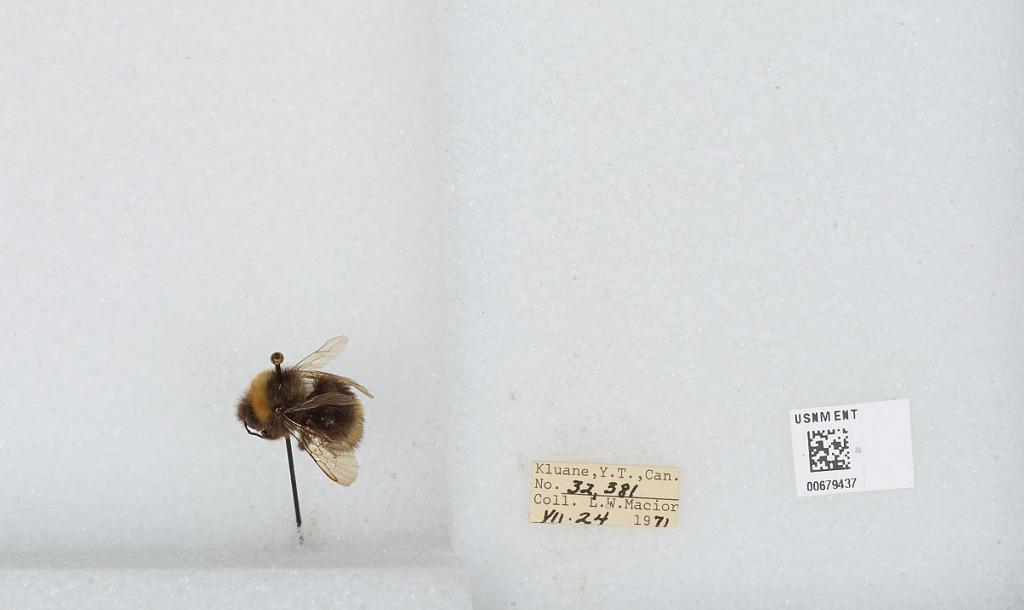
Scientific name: Bombus (Bombus) occidentalis Greene
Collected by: L. Macior
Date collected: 1971-7-24
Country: Canada
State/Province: Yukon Territory
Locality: Kluane
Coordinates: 60.75, -139.5